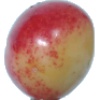
Label: cherry_rainier